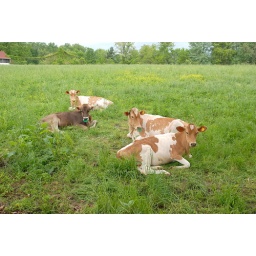
5-14-2009 , Young cows laying it the field at Md. Sunrise farm in Gambrills,Md.